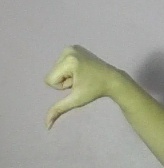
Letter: waw